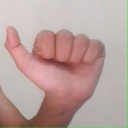
अक्षर: त